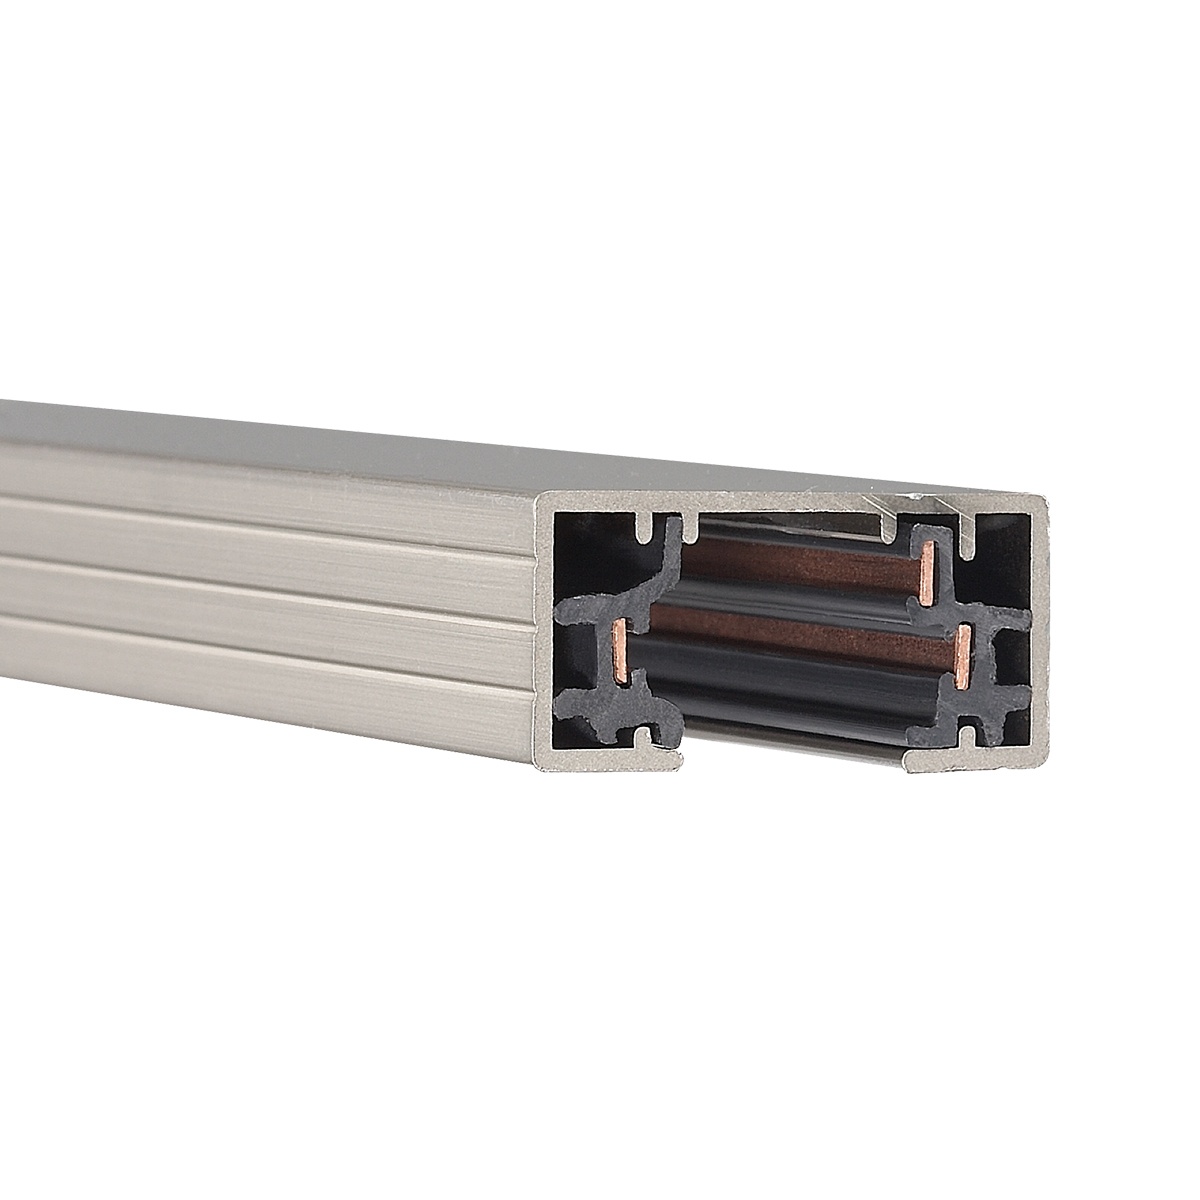
W.A.C. Lighting HT8-BN Single Circuit, Brushed Nickel
120V Track systems are modular and can be designed for multiple applications in nearly any interior environment. Choose from hundreds of compatible track fixtures and pendants by WAC Lighting to install on track systems. Versatile yet sturdy, track systems can be surface mounted or suspended from ceilings, enabling the lighting design to adapt to changing styles and spaces. Track may be field cut to size and combine power connectors, accessories, and suspension options to build a complete system. Details: Product Type: Rail/Track Finish: Brushed Nickel Measurements: Width / Dia: 16.70" Height: 34.20" Length: 94.49" Extension: 94.49" Weight: 2.56lbs. Lamping: Bulb Qty: 1, Not Included Max Wattage: 1920.00W Voltage: 120V Addl Specifications: Safety Listing: UL, cUL Safety Rating: UL, cUL Manufacturer Warranty: 5 Year Functional, 2 Year Finish
Brand: W.A.C. Lighting
Category: Home & Garden > Lighting > Track Lighting > Track Lighting Rails